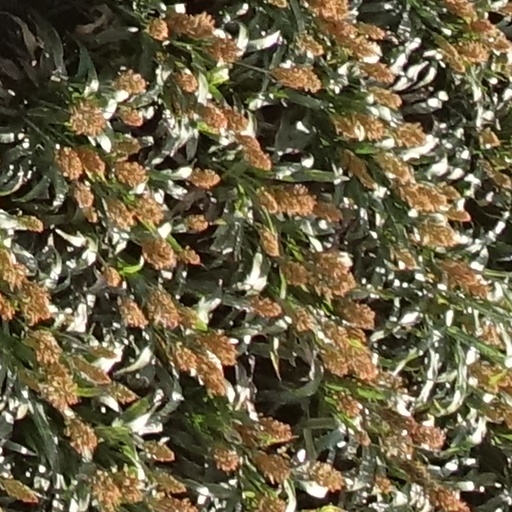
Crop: sorghum